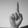
ASL letter: D